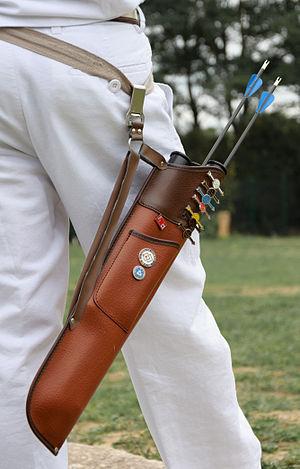
Carquois de ceinture d'un archer licencié, lors d'un concours en Île-de-France.
Le niveau des archers peut être déterminé d'après les distinctions obtenues, soit hors concours, dans son club, soit lors de concours officiels dont la discipline permet l'obtention de distinctions. Les distinctions doivent être demandées par l'archer et ne sont donc pas automatiquement attribuées.
Un carquois est un étui qui sert à ranger des flèches d'arc ou des carreaux d'arbalète. Il peut être porté sur l'archer, sur l'arc ou posé au sol.